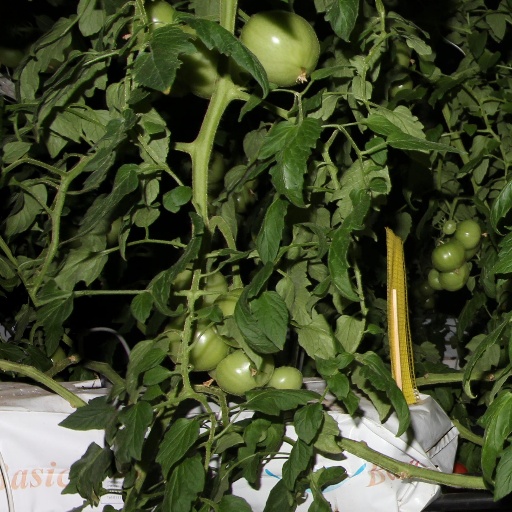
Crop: tomato